Aubin Tonalamatl

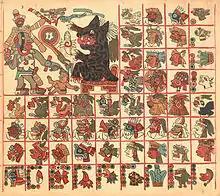
Image of folio 3 of the Aubin Tonalamatl.

The similarities between the two codices' depictions of the calendar prove how streamlined and widely understood this time telling system was to Aztec society. This thorough system relates to the Aztec views on cosmovision as certain days and events are linked to the cosmos. Both of these codices function as divinatory almanacs. The trecenas depicted on each folio of the codex were used to make predictions about people born on specific days. The gods who were associated with and influenced each trecena were shown in an illustrated image at the top left of the page. The smaller squares on the page contain the dates of the 13 days in the trecena, along with more information about the deities who influence each day. This association was determined by skilled diviners. The dates each contain a night lord, day lord, and associated flying creatures.